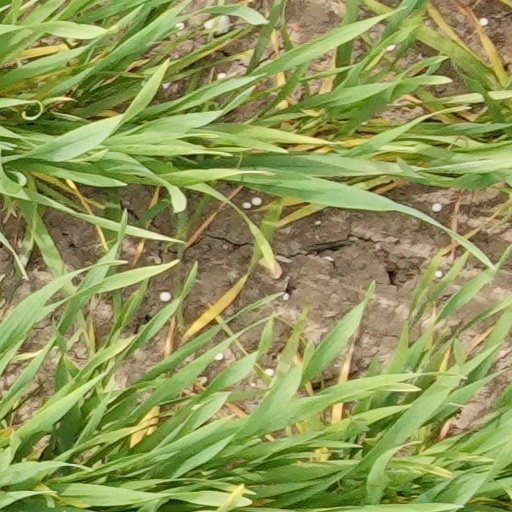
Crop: wheat